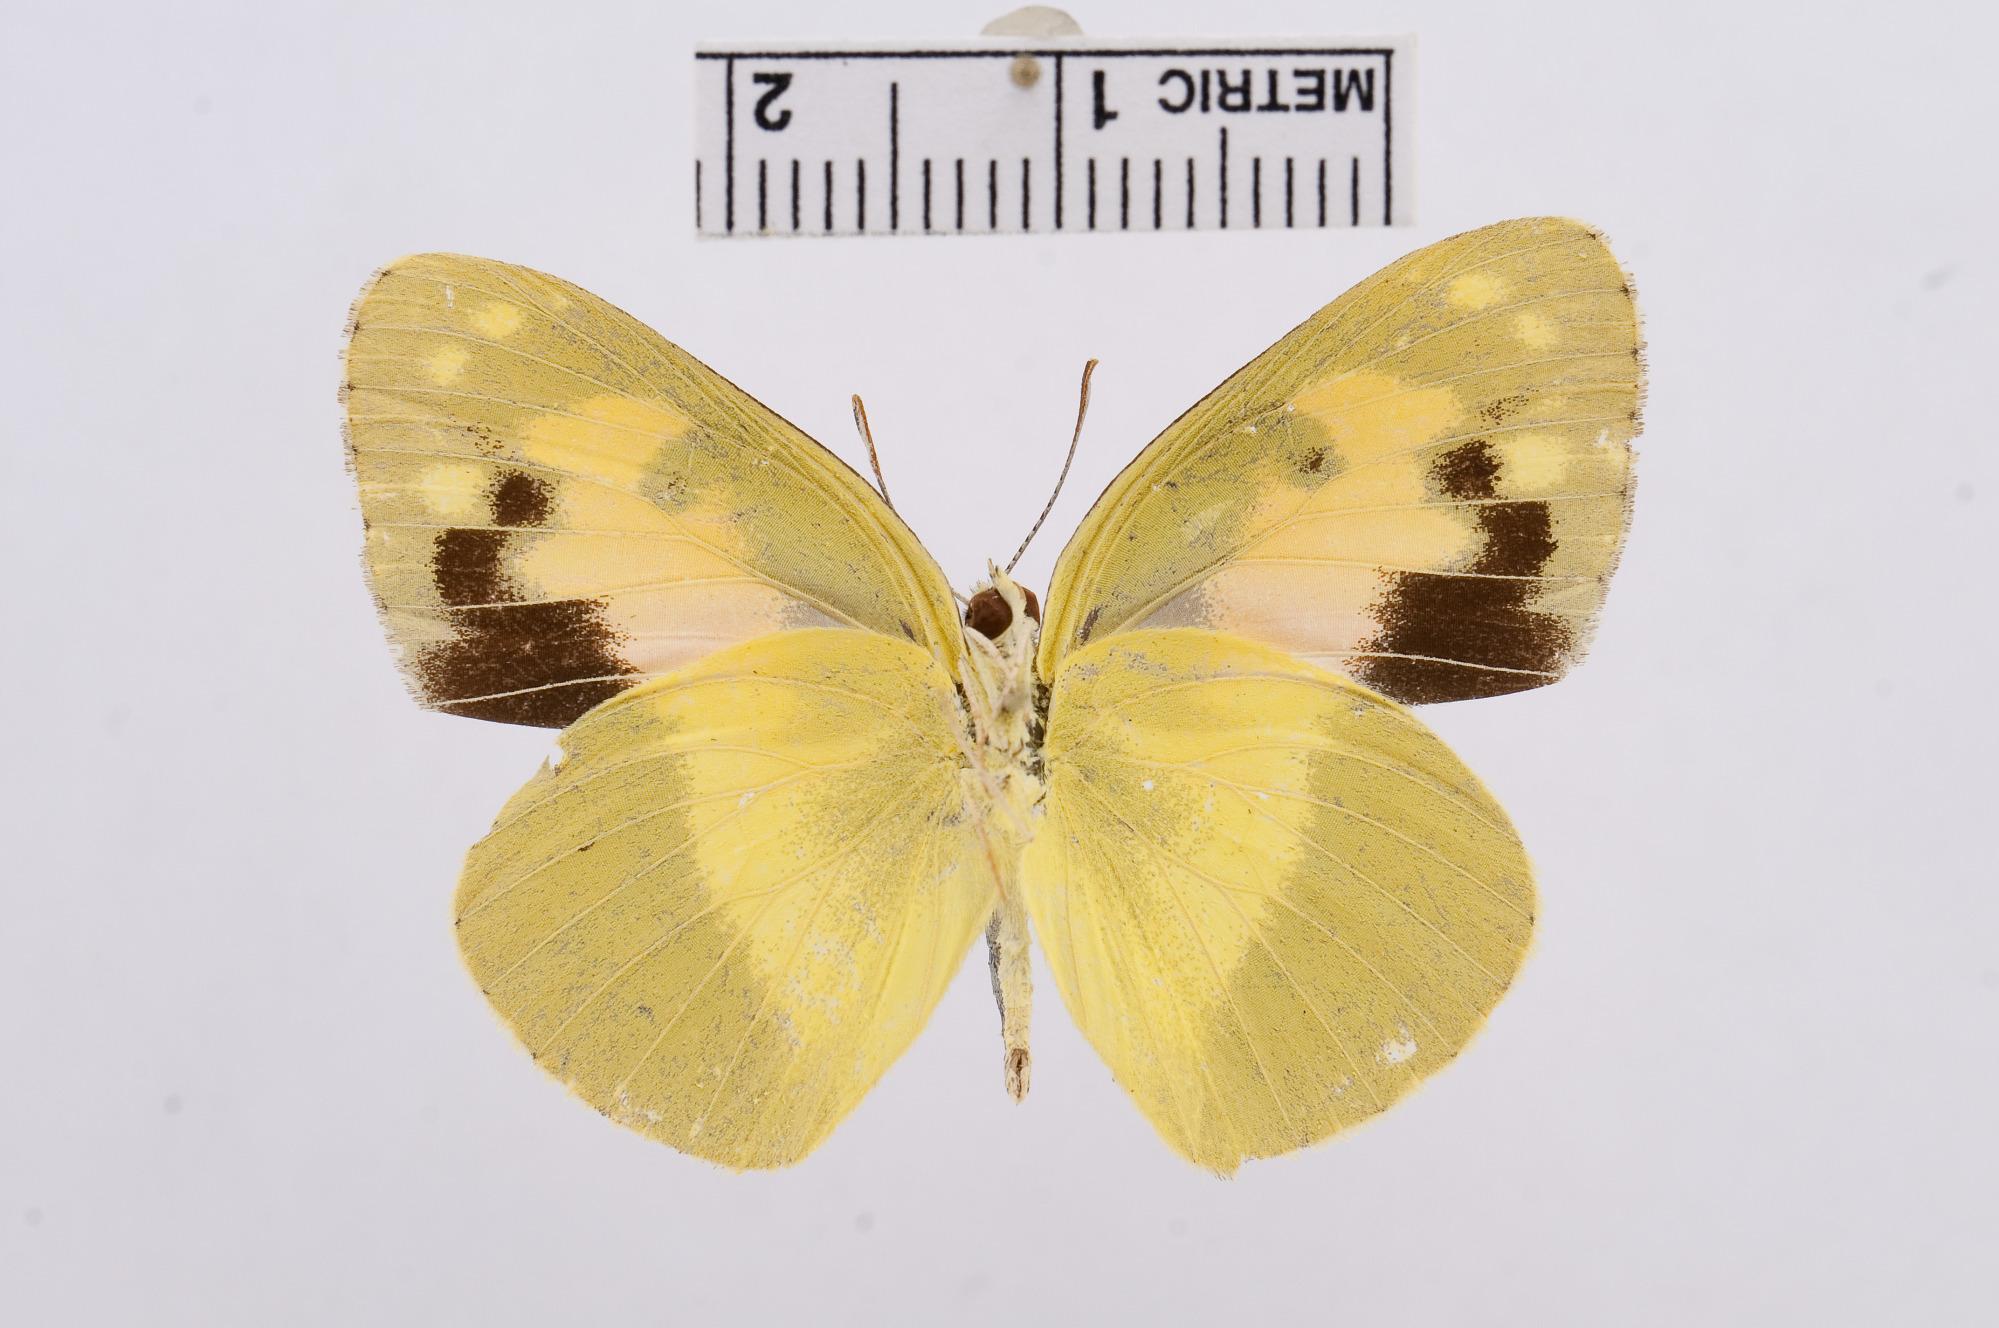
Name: Colotis phisadia
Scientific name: Colotis phisadia
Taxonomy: Animalia, Arthropoda, Hexapoda, Insecta, Lepidoptera, Pieridae, Pierinae